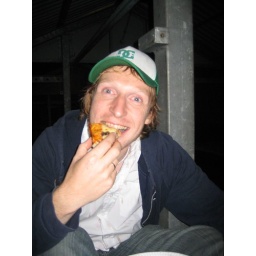
Warren eating pizza in the market